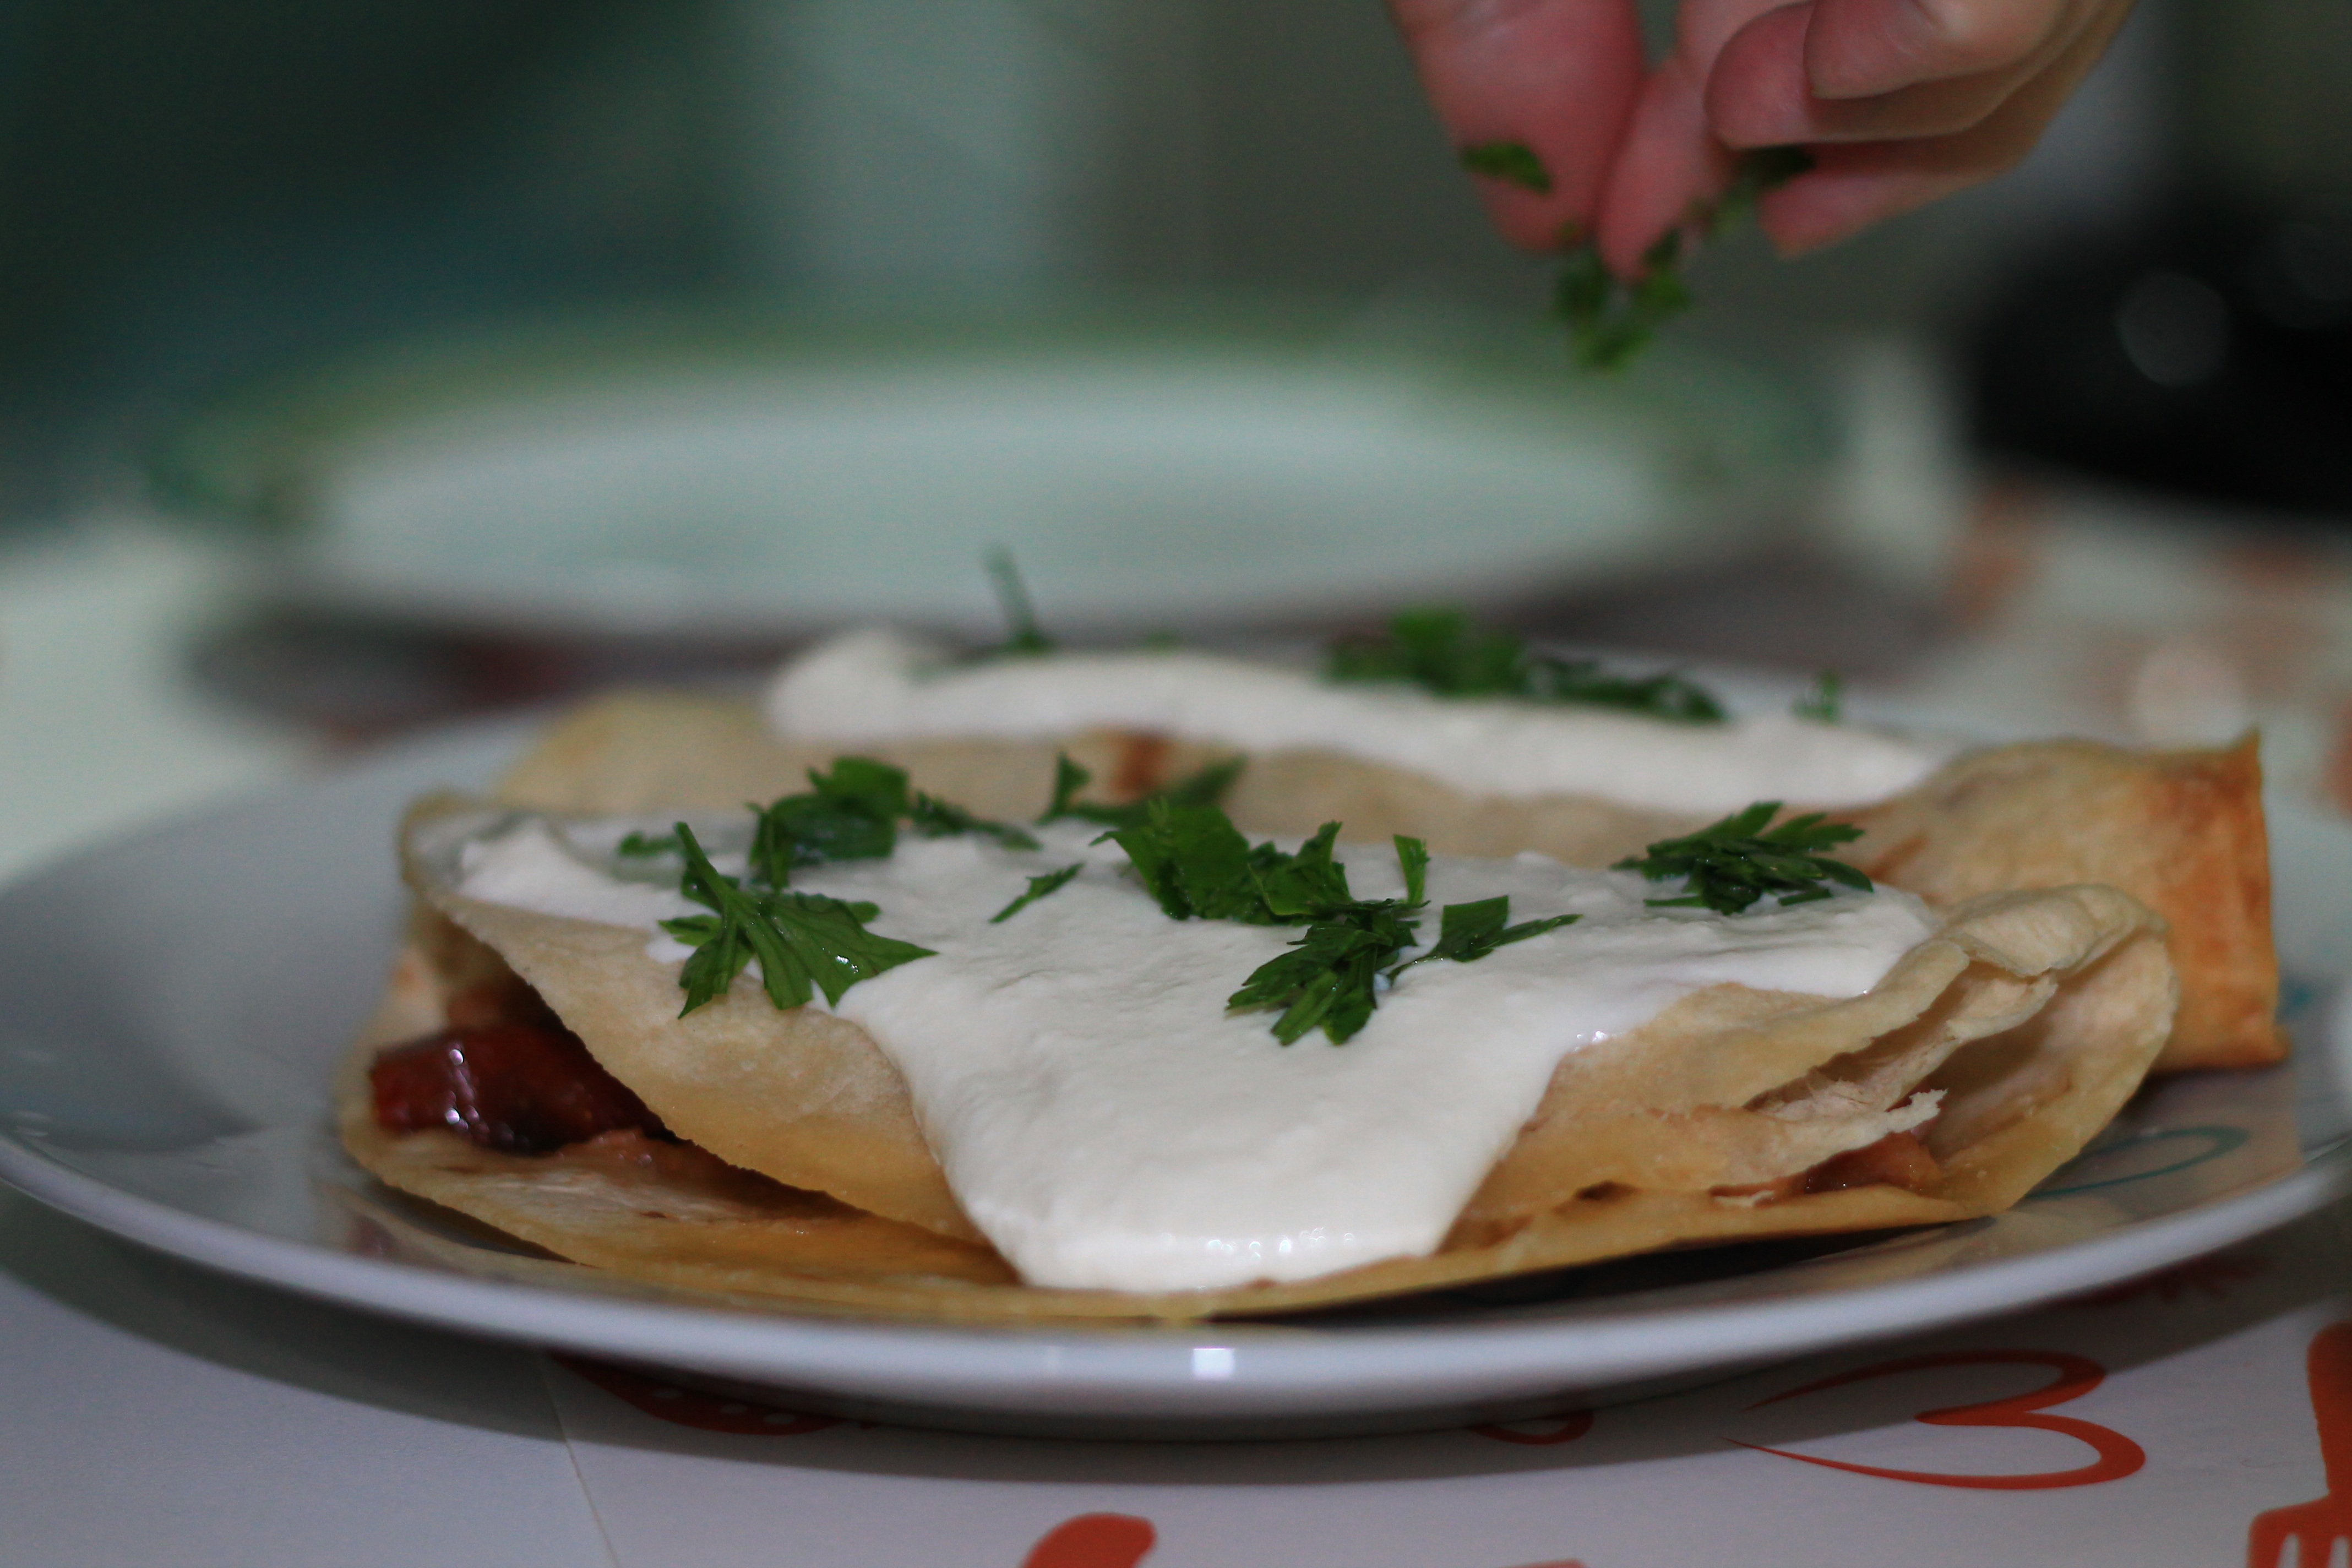
restaurant, dish, meal, food, cooking, produce, breakfast, cuisine, tortillas, mexicana